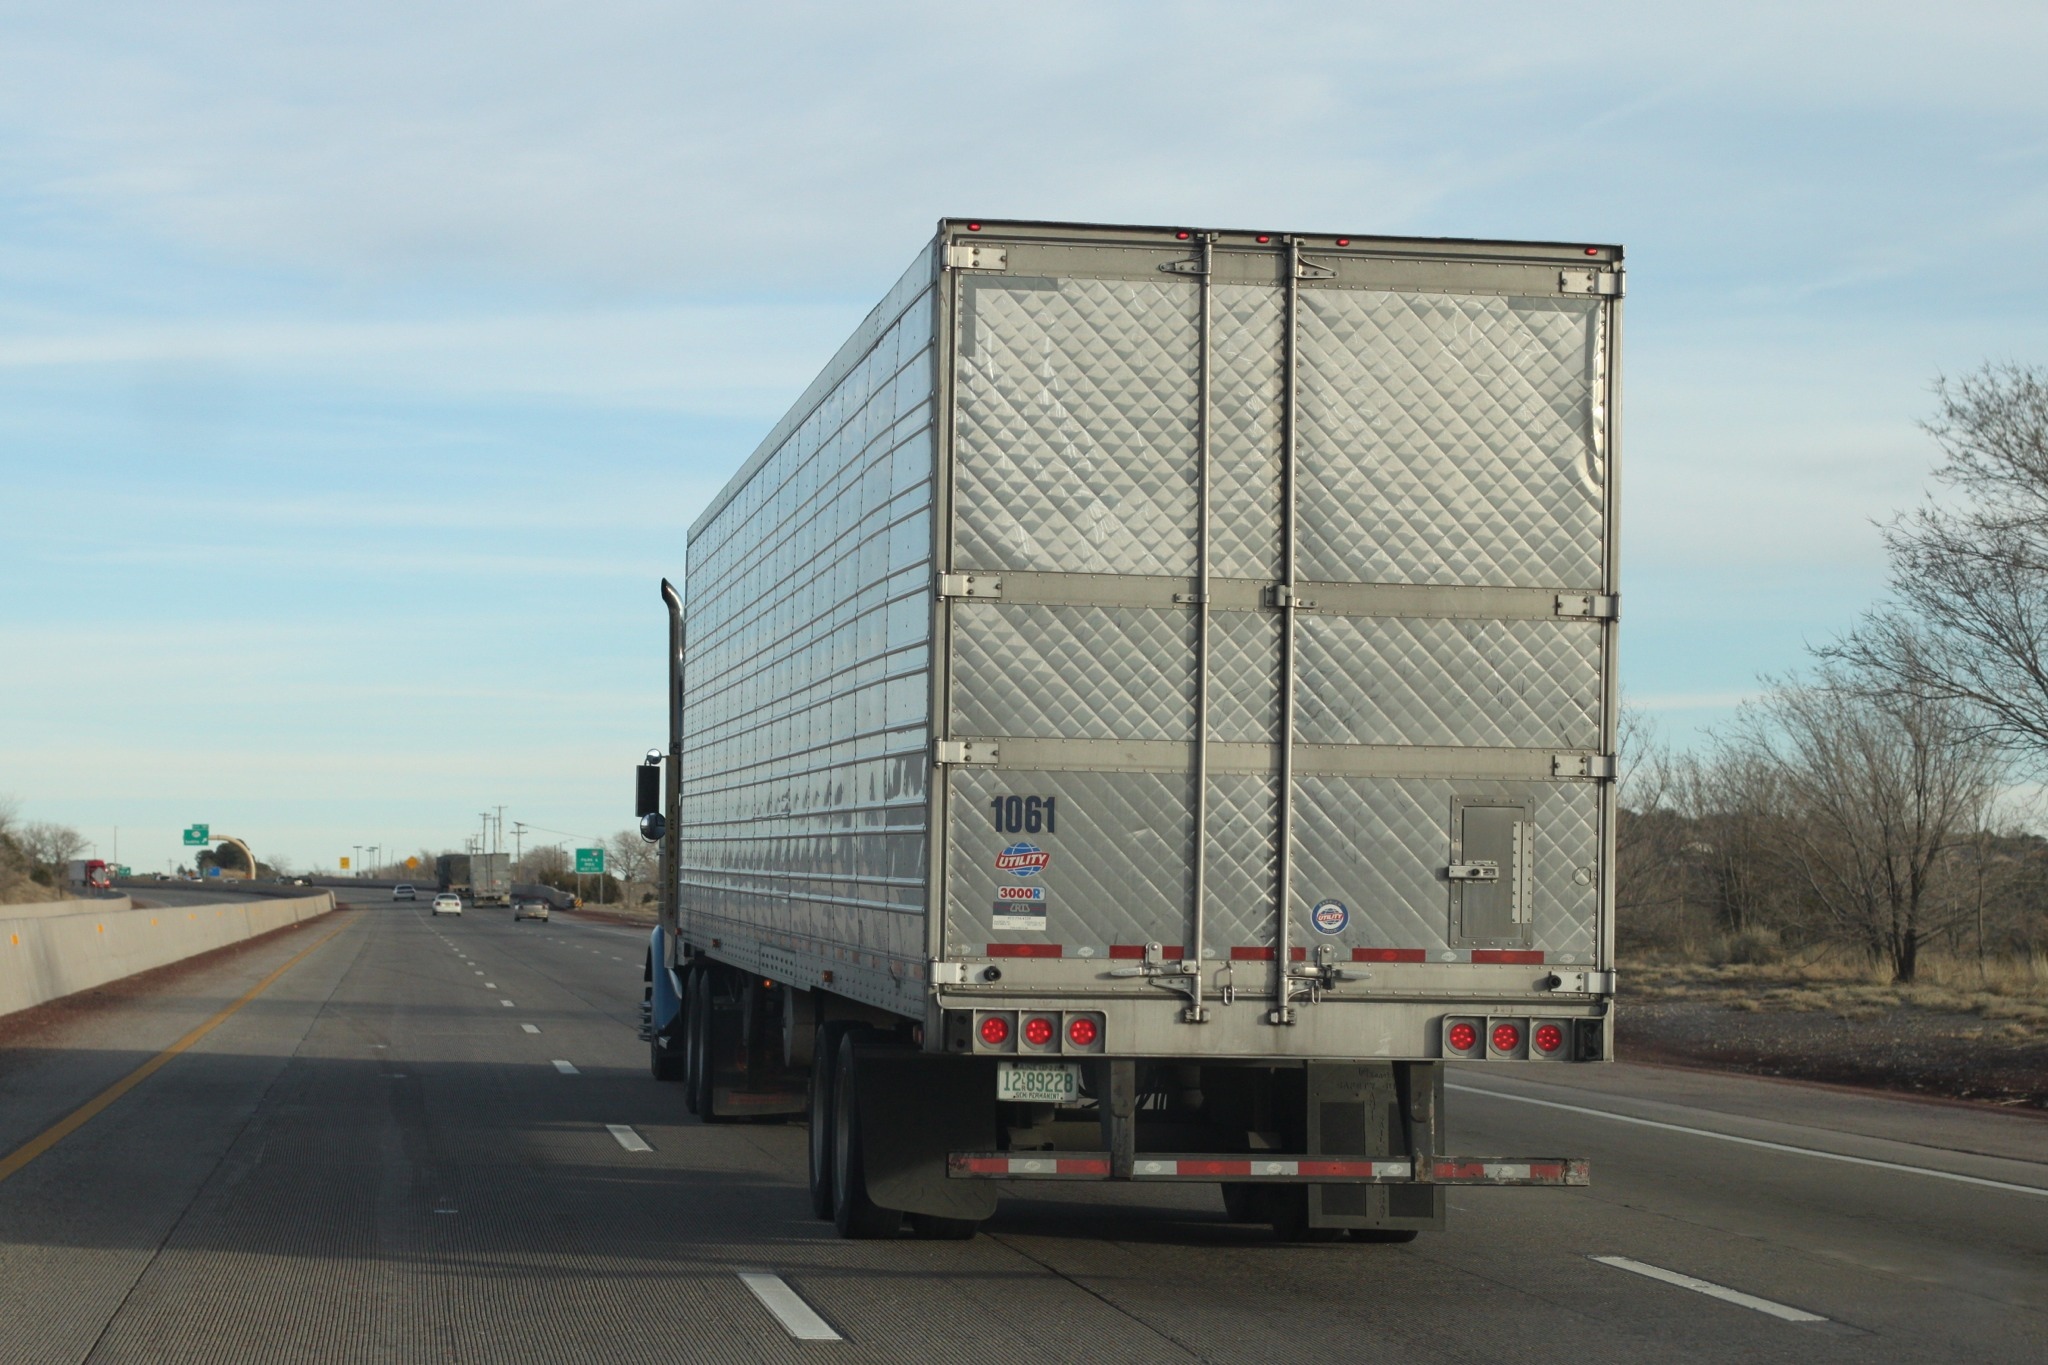
highway, transport, truck, vehicle, ds106, 106